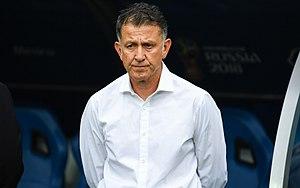
Juan Carlos Osorio Arbeláez, né le 6 août 1961 à Santa Rosa de Cabal en Colombie, est un ancien joueur de football colombien qui évoluait au poste de milieu de terrain avant de devenir ensuite entraîneur.